Halmstadgruppen

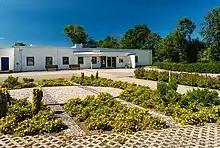
Mjellby Art Museum outside Halmstad, Sweden

Halmstadgruppen was a group of six artists that collectively followed and developed avant-garde modern art movements such as cubism, post-cubism, purist, futurist and surrealism at Halmstad in Halland County, Sweden. A permanent showroom in Mjellby, now Mjellby Art Museum in Halmstad was created to exhibit their art. Here an extensive collection of the Halmstadgruppen works are exhibited. The museum was founded in 1980 by Swedish art critic and museum director Viveka Bosson. She is the daughter of the late Erik Olson, one of the members in Halmstadgruppen. Bosson bought the former site of the Mjellby folkskola (elementary school) outside Halmstad in 1980, setting up Mjellby Art Museum and later donated it to the Halmstad Municipality in 1997.